Etruscan cities

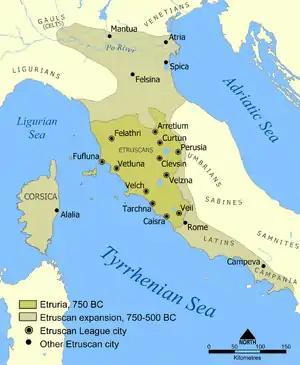
The area covered by the Etruscan civilisation.

Etruscan cities were a group of ancient settlements that shared a common Etruscan language and culture, even though they were independent city-states. They flourished over a large part of the northern half of Italy starting from the Iron Age, and in some cases reached a substantial level of wealth and power. They were eventually assimilated first by Italics and ancient Greeks in the south, then by Celts in the north and finally in Etruria itself by the growing Roman Republic.